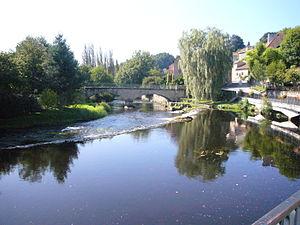
La Vienne à Eymoutiers (Haute-Vienne, France)
La Vienne est une rivière française traversant les départements du même nom et une partie de la Creuse, de la Corrèze, de la Charente, ainsi que d'Indre-et-Loire. D'une longueur de 372 kilomètres, elle est l'un des principaux affluents de la Loire, avec l'Allier et le Cher, et le plus gros en termes de débit.
Eymoutiers est une commune française située dans le département de la Haute-Vienne en région Nouvelle-Aquitaine.